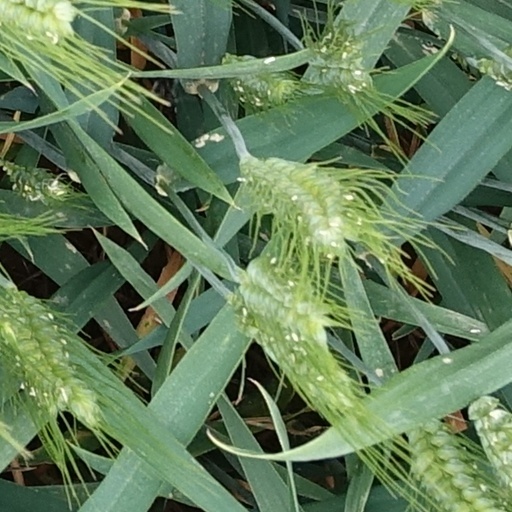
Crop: wheat